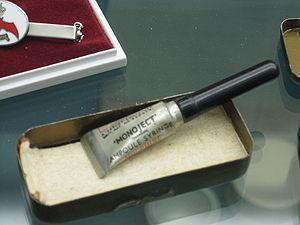
La morphine est le principal alcaloïde de l'opium, le latex du pavot somnifère. C'est une molécule complexe utilisée en médecine comme antalgique et comme drogue pour son action euphorisante.